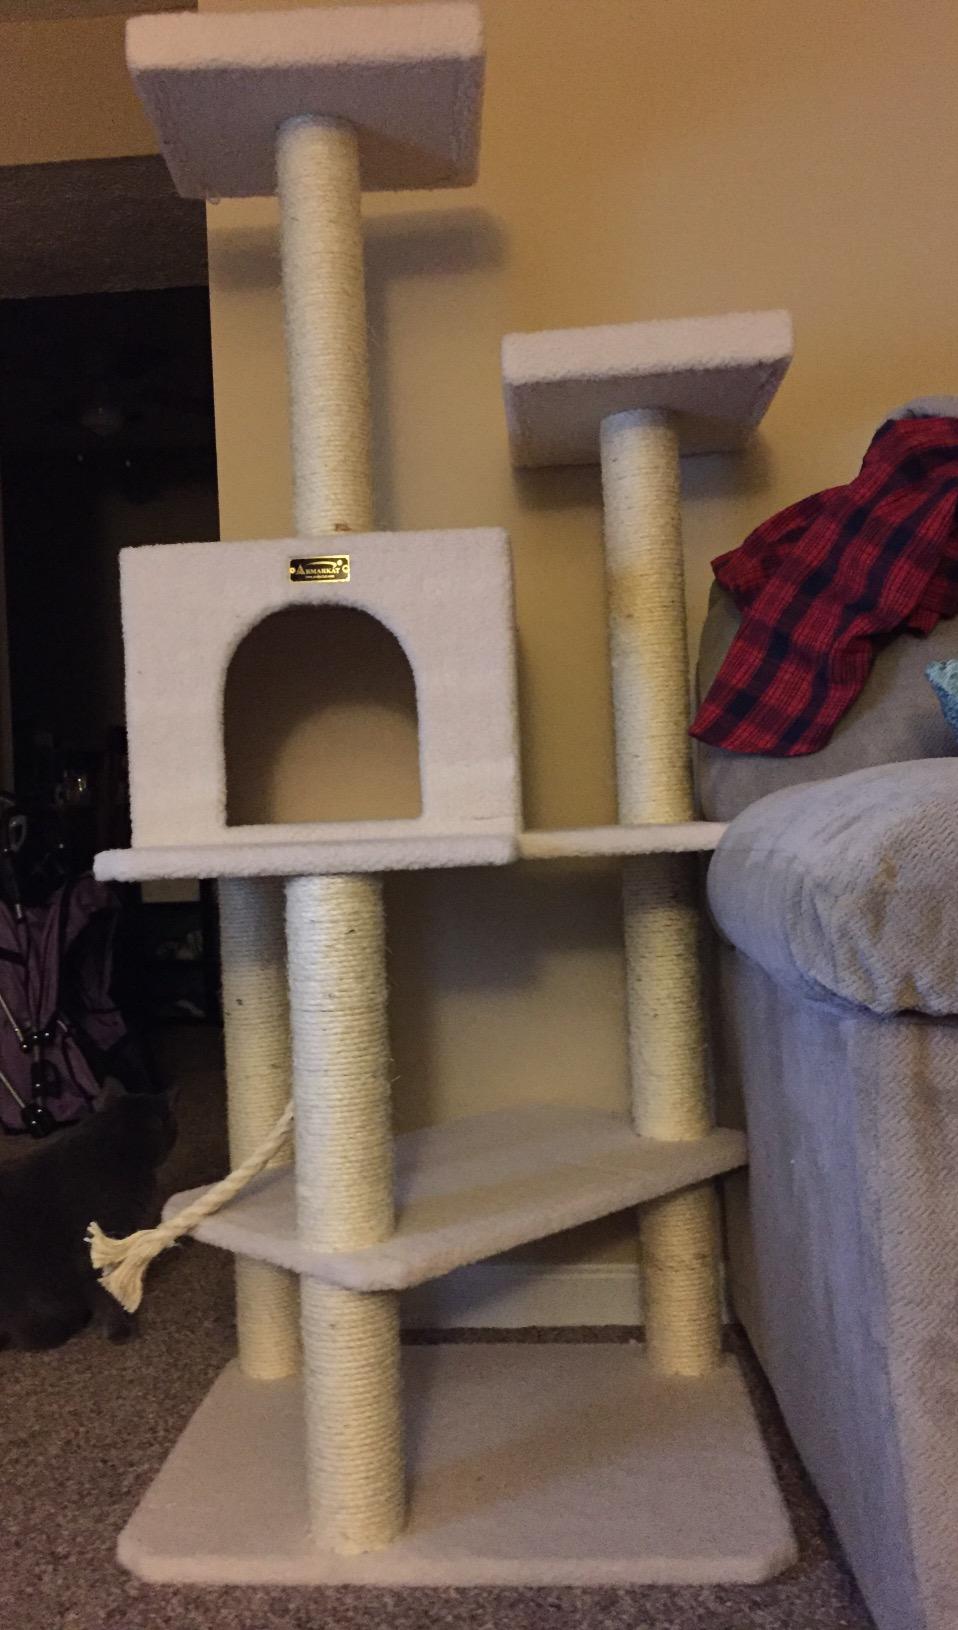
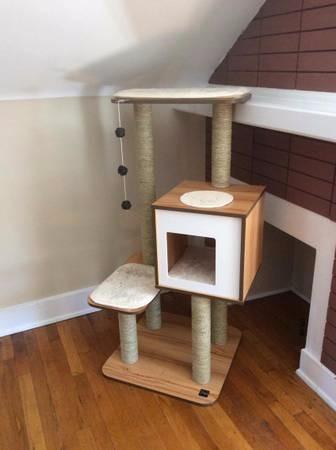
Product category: items_cat tree
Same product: no